Andy Warhol

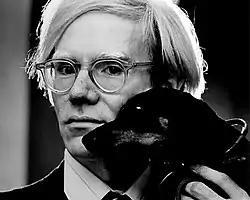
Warhol photographed by Jack Mitchell with his dachshund Archie, 1973

From the mid-1960s to the early 1970s, Warhol also groomed a retinue of bohemian and counterculture eccentrics upon whom he bestowed the designation "superstars", including Baby Jane Holzer, Brigid Berlin, Ondine, Edie Sedgwick, Ingrid Superstar, Nico, International Velvet, Mary Woronov, Viva, Ultra Violet, Joe Dallesandro, Candy Darling, Holly Woodlawn, Jackie Curtis and Jane Forth. These people participated in the Factory films, and some—like Berlin—remained friends with Warhol until his death. Important figures in the New York underground art/cinema world, such as writer John Giorno and filmmaker Jack Smith, also appear in Warhol films of the 1960s, revealing Warhol's connections to a diverse range of artistic scenes during this time. Less well known was his support and collaboration with several teenagers during this era, who would achieve prominence later in life, including writer David Dalton, photographer Stephen Shore, and artist Bibbe Hansen (mother of pop musician Beck).